Delhi Public School, Patna

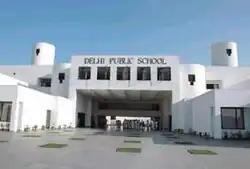
DPS, Patna (senior wing) in Danapur

Delhi Public School, Patna or DPS Patna is a school in Patna, Bihar, India. It was established in the year 1998 in collaboration with DPS Society and the Takshila Education Society. DPS, Patna is affiliated with the Central Board of Secondary Education, New Delhi. The motto of the school is "Service Before Self." DPS Patna features in the top 10 CBSE Schools of Patna.